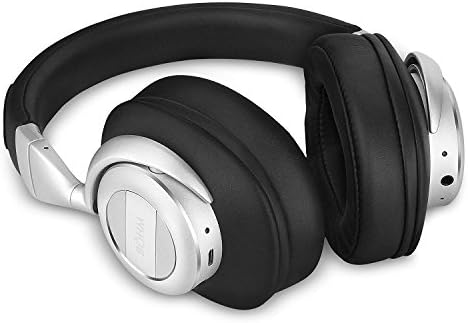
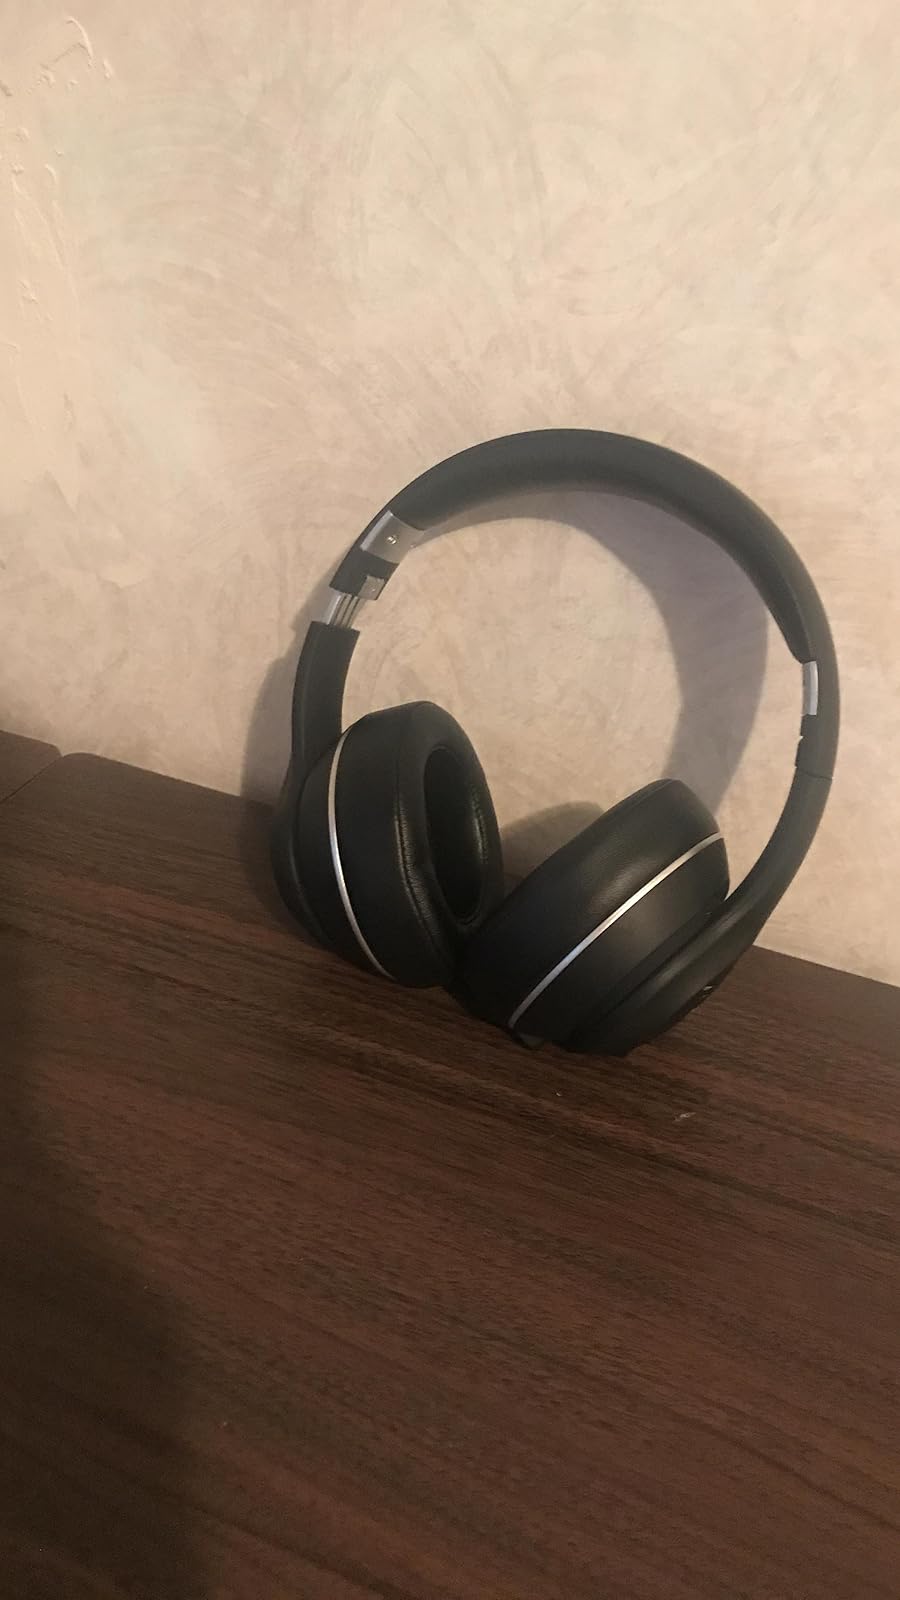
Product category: headphones
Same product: no